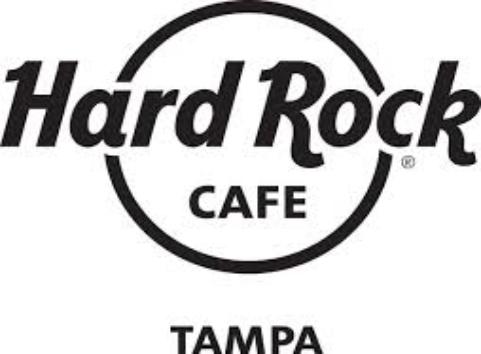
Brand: Hard Rock Cafe
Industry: Food